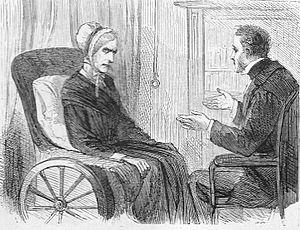
La Petite Dorrit, onzième roman de Charles Dickens, est le deuxième d'une série de trois romans politiques et sociaux, publié en feuilletons mensuels, vingt numéros en dix-neuf publications, de décembre 1855 à juin 1857 par Bradbury and Evans. C'est le plus politique des romans de Dickens et aussi celui dont la structure est la plus symbolique : il est en effet divisé en deux livres, le premier intitulé « Pauvreté » et le second « Richesse », chacun comptant dix numéros parus au prix de 1 shilling, la dernière livraison en ayant réuni deux.